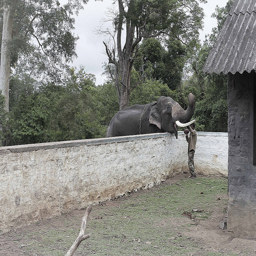
A man is feeding an elephant from his backyard.
An elephant standing next to a stone wall next to a forest.
An elephant looks over a wall while a man holds his trunk.
A man feeding an elephant on the other side of a fence.
A man is touching an elephant over a fence.